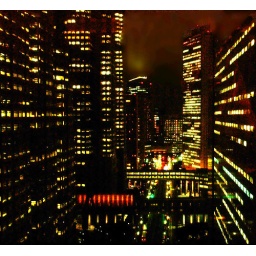
Taken from my seat next to the window in a restaurant at Washington Hotel, Shinjuku, Tokyo.